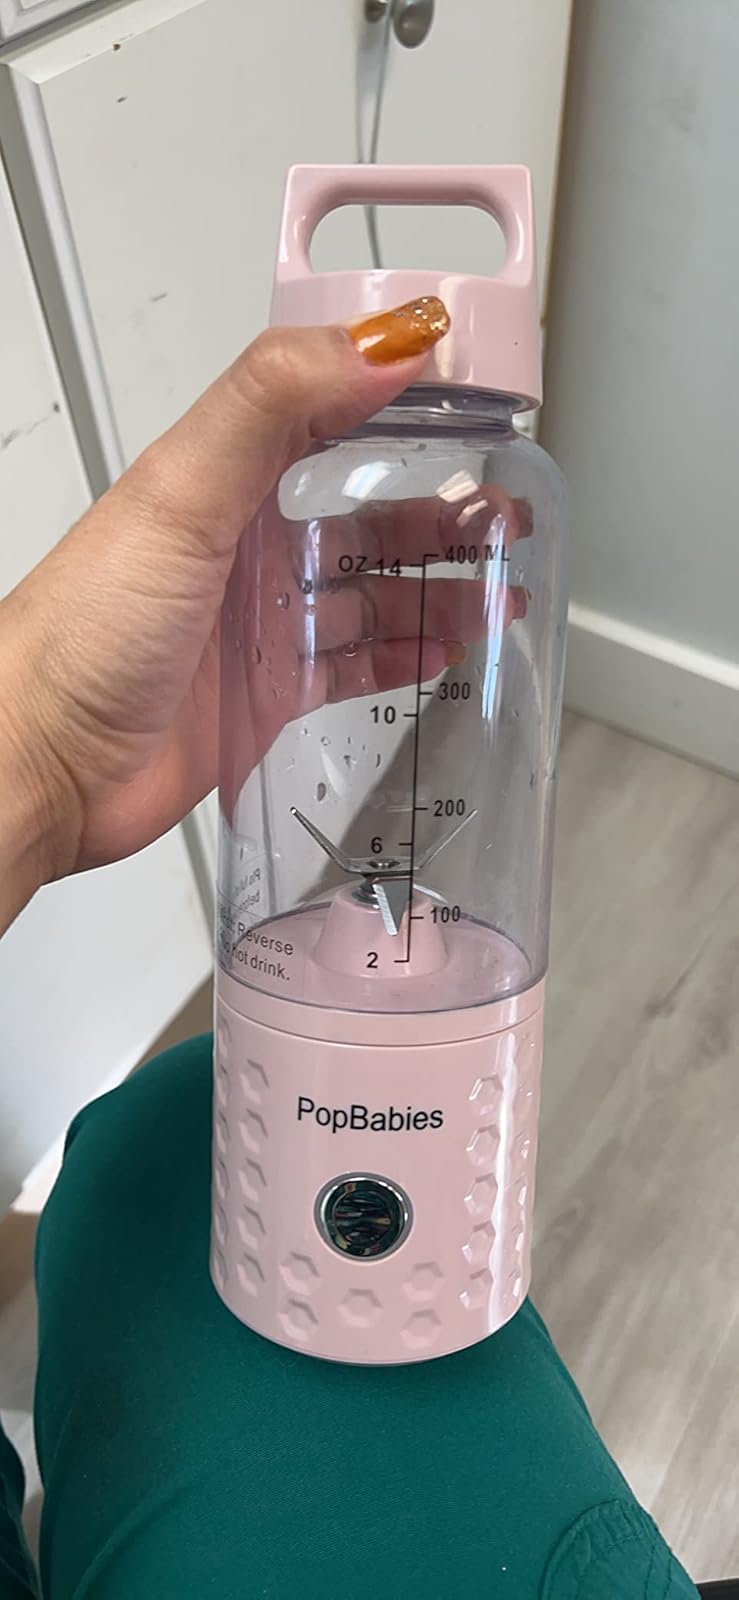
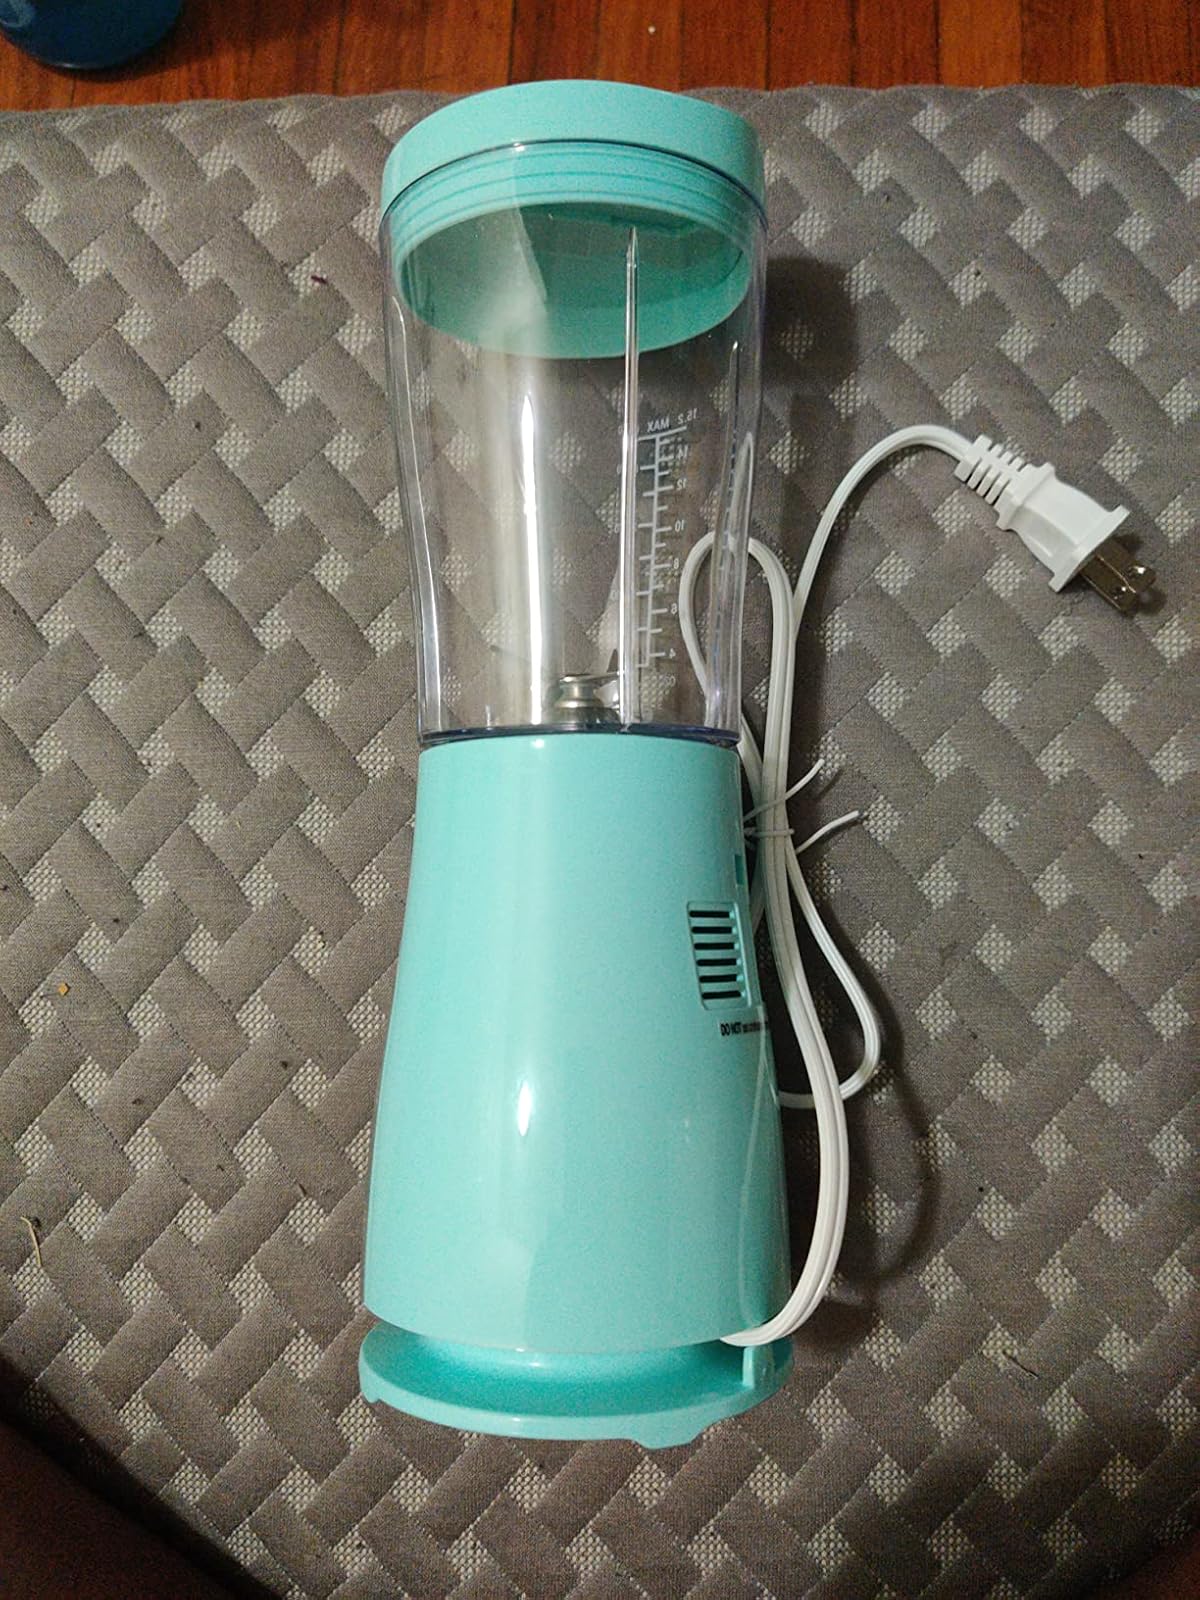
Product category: items_blender
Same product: no